Griffith Stadium

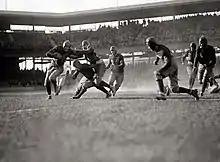
Georgetown Hoyas versus the Quantico Marines at Griffith Stadium, 1923

Griffith Stadium hosted numerous football events before the Redskins moved there in 1937. It was the home of Georgetown Hoyas football from 1921 until 1950, George Washington Colonials football from 1930 to 1960, and Maryland Terrapins football in 1948. The stadium was the host of an annual Thanksgiving Day game between Howard and Lincoln Universities, which was one of the most popular events during the year, drawing many African-American alumni and fans from the surrounding neighborhoods. One major reason for the stadium's early-1920s expansion was that Clark Griffith had envisioned the stadium hosting the annual Army–Navy Game, played every December. Temporary seats were often placed in right field for football games at Griffith, with the gridiron stretching from left field to the first base line. The exceptional distance from home to the left-field area allowed plenty of room for the football field.